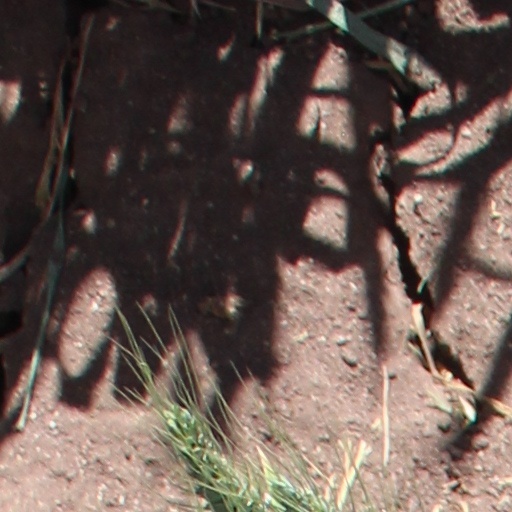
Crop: wheat